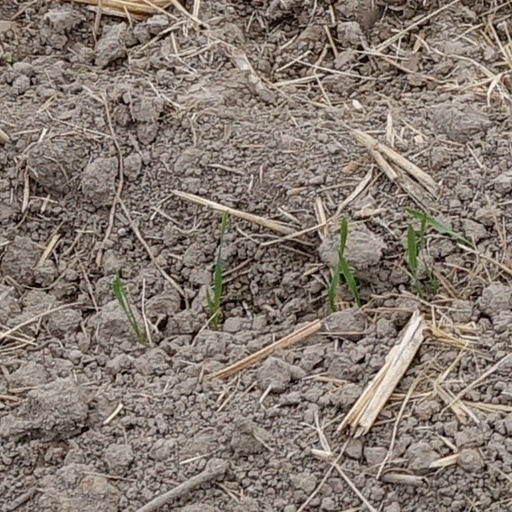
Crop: wheat